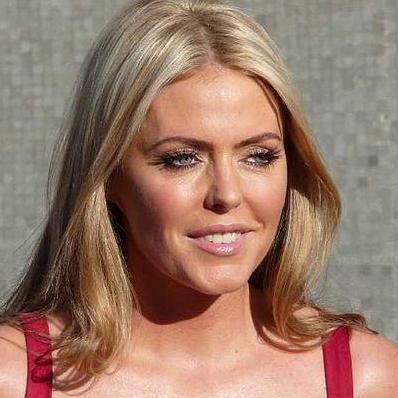
Age: 40